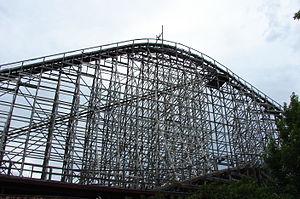
Texas Giant est un parcours de montagnes russes hybrides située dans le parc Six Flags Over Texas à Arlington au Texas.